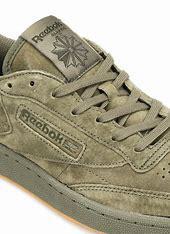
Brand: Reebok
Model: Club C 85